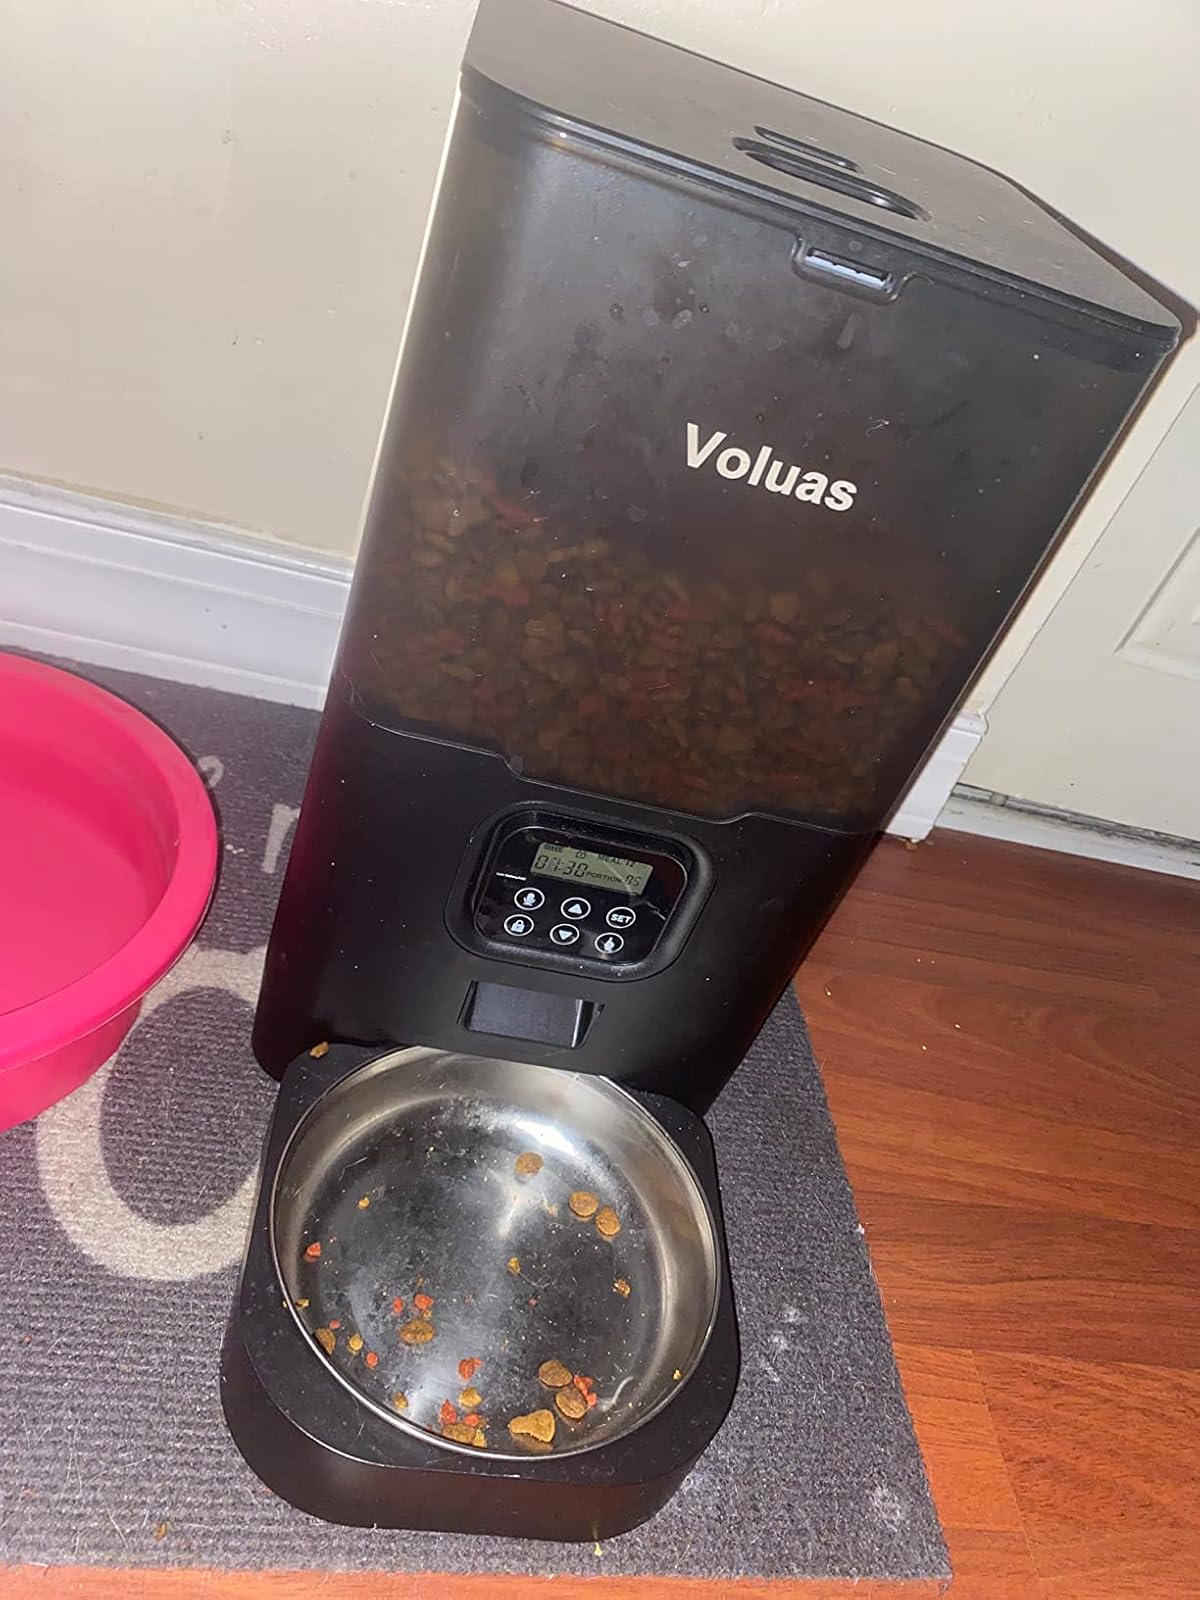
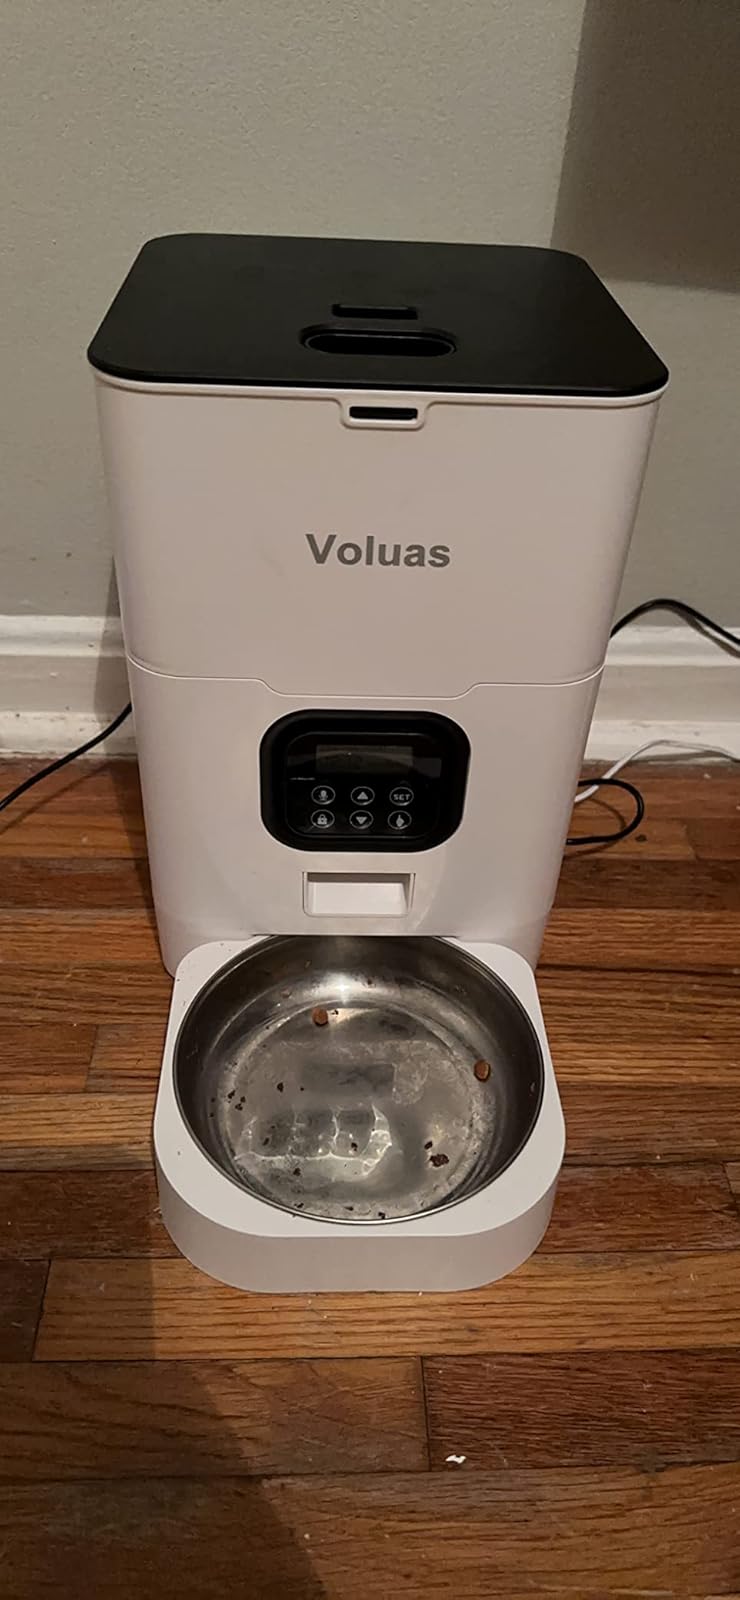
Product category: items_feeder
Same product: no